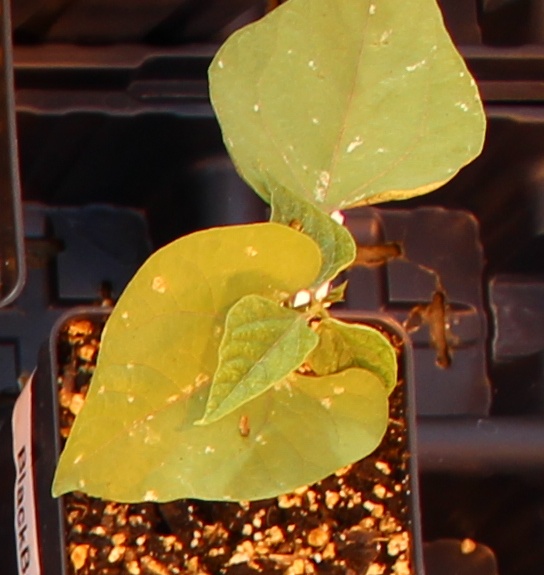
Label: Blackbean